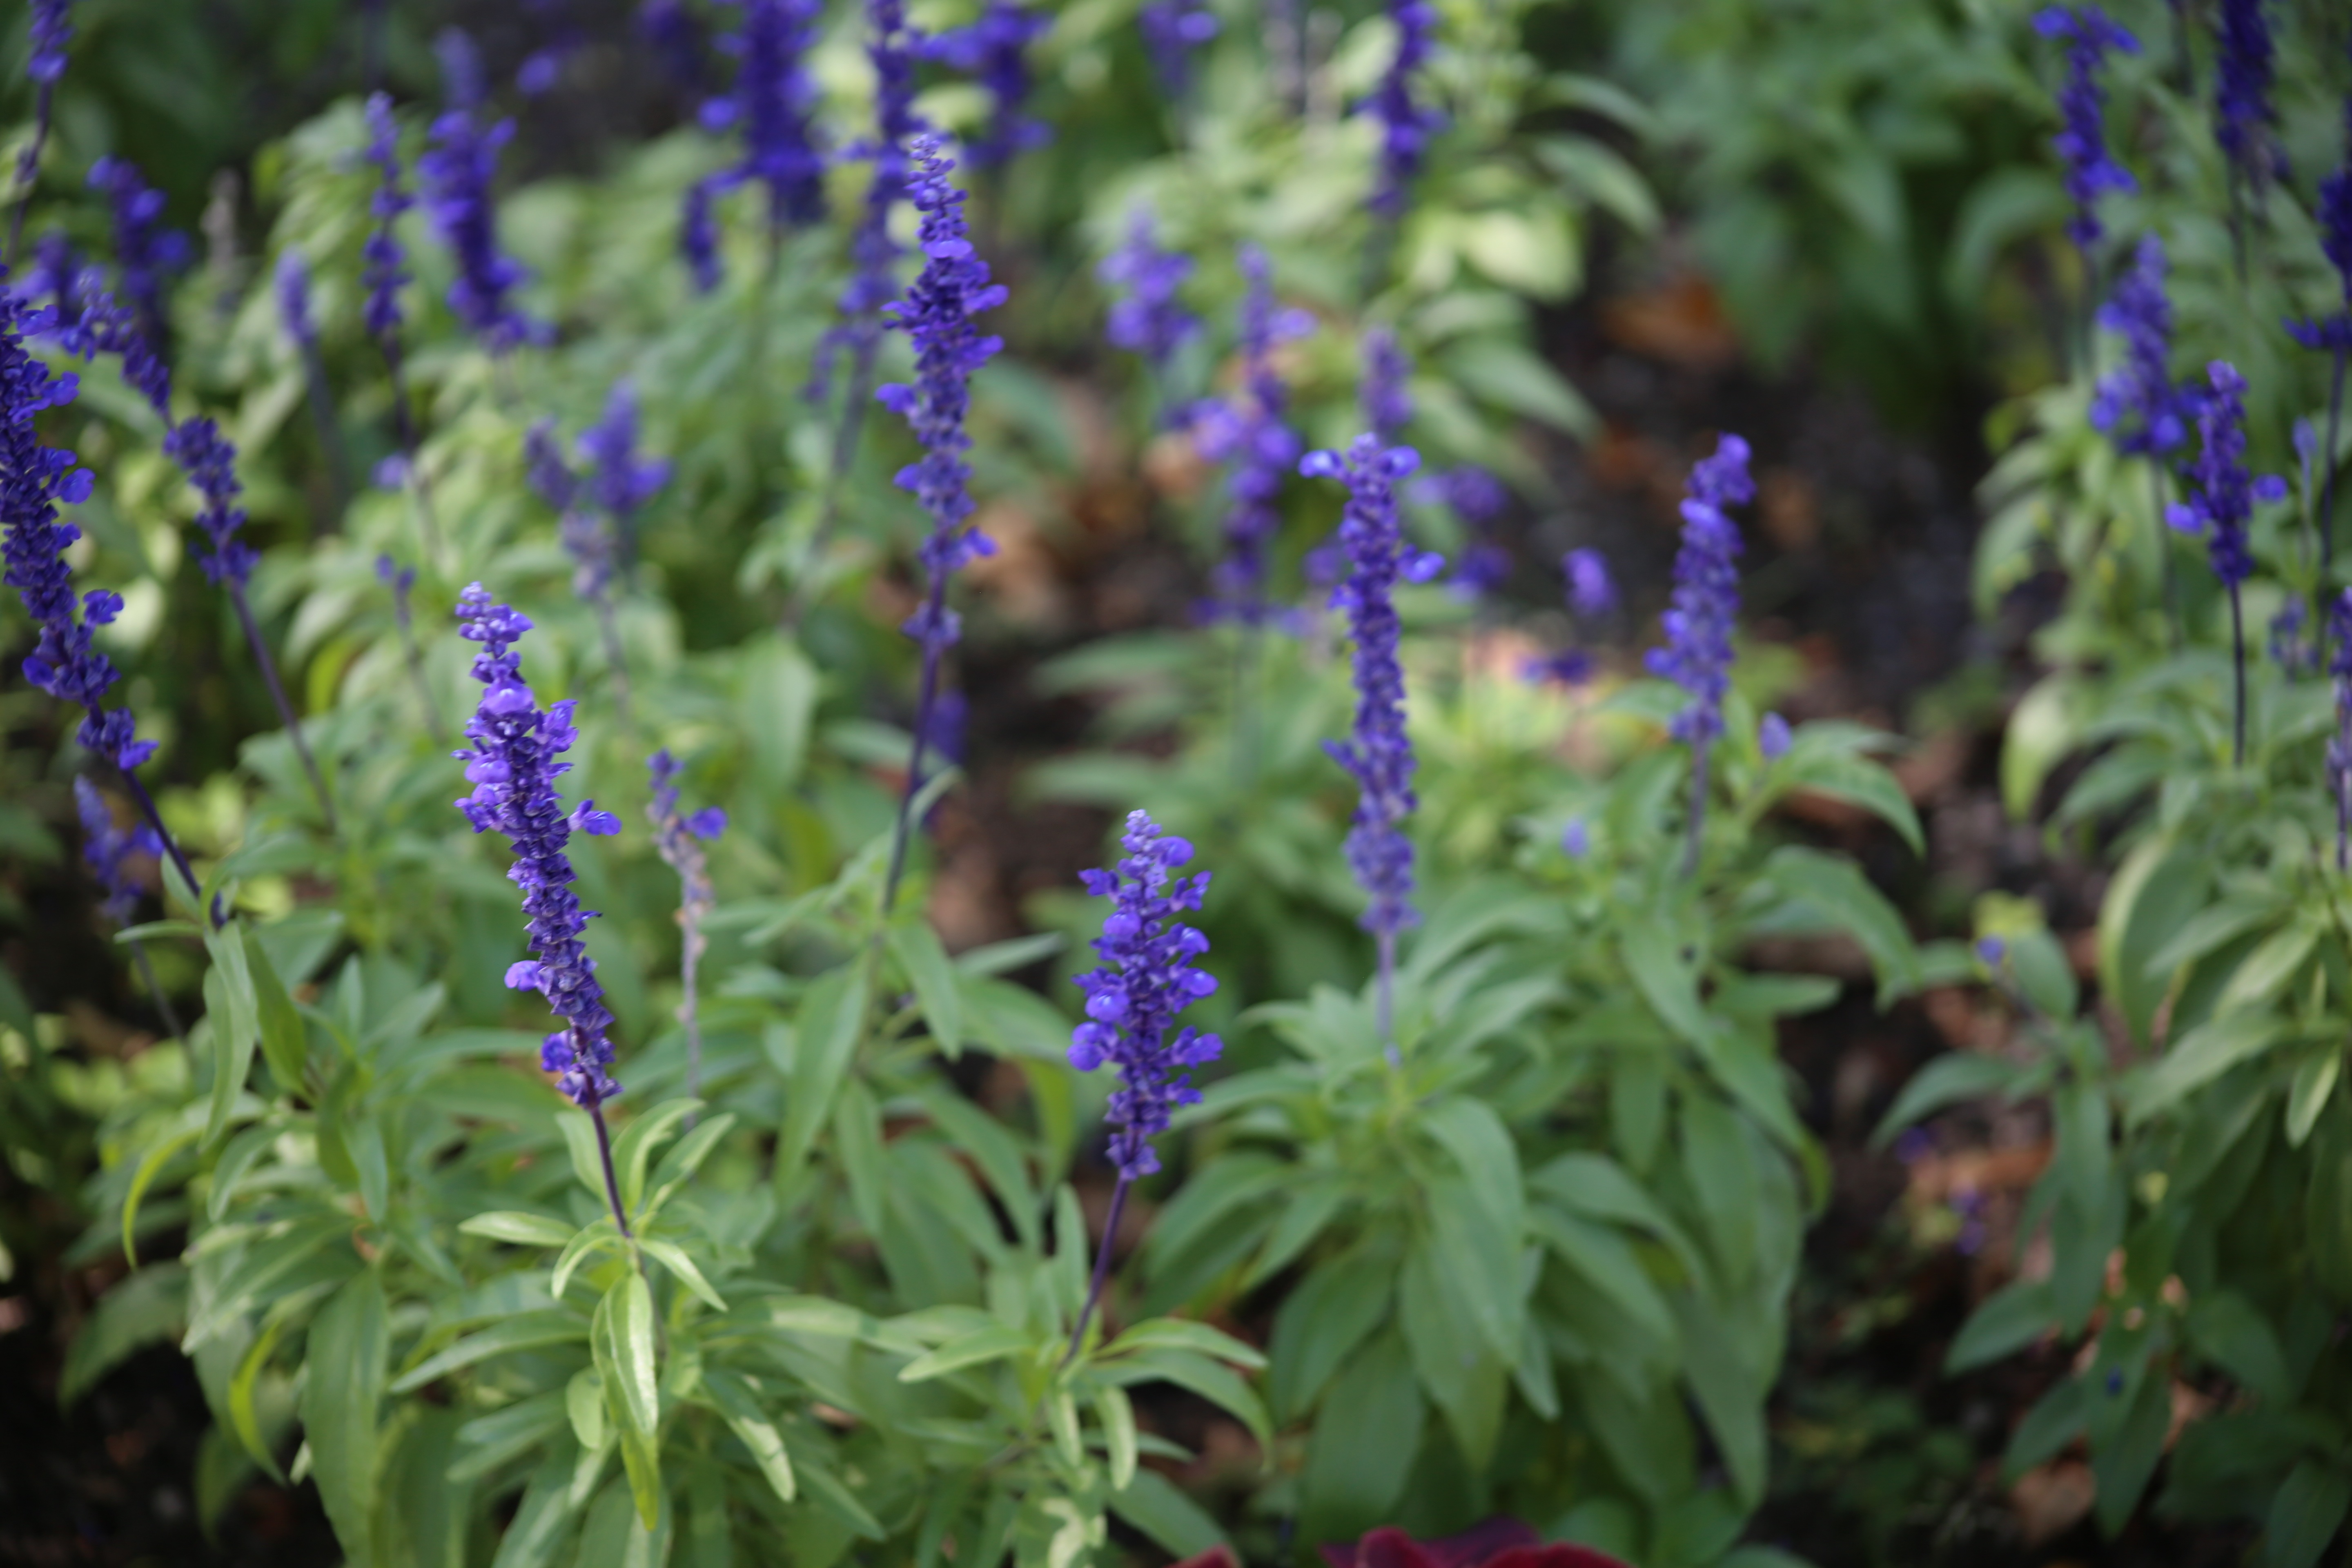
nature, grass, outdoor, blossom, plant, sun, field, lawn, meadow, sweet, sunlight, flower, purple, bloom, summer, floral, environment, spring, green, herb, color, grow, natural, park, fresh, botany, blooming, colorful, garden, flora, season, lavender, wildflower, outdoors, sunny, sage, gardening, shrub, bright, lilac, flowering plant, land plant, hyssopus